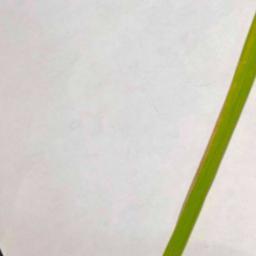
Label: Rice___Healthy